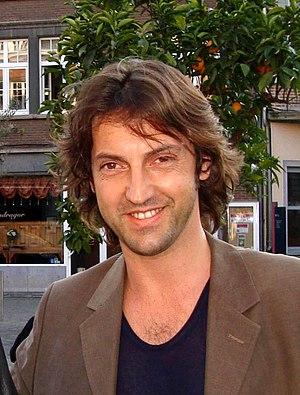
Diefenthal en 2008
Frédéric Diefenthal est un comédien et producteur français, né le 26 juillet 1968, à Saint-Mandé, Val-de-Marne.